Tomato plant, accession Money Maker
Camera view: horizontal (90 deg, fisheye); turntable rotation: 180 degrees
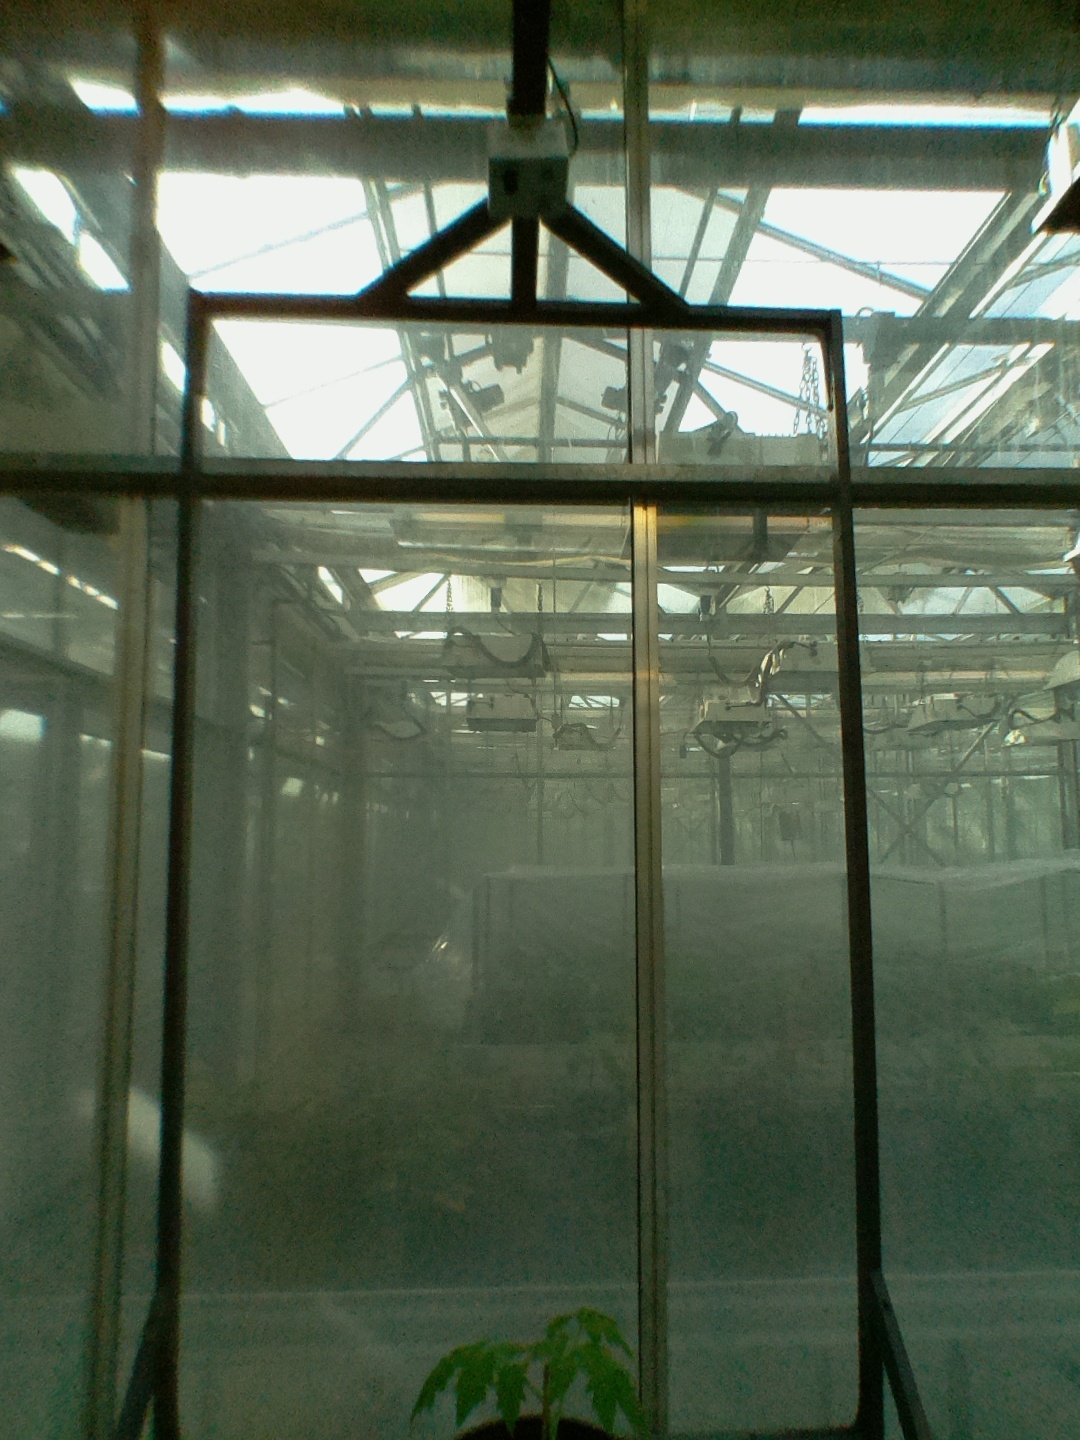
BBCH growth stage 13: 6 of true leaves visible